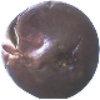
Label: passion_fruit